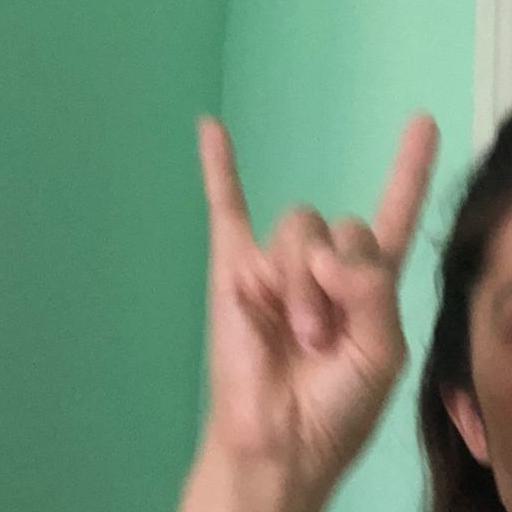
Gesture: rock